Josephine Shaw Lowell Memorial Fountain

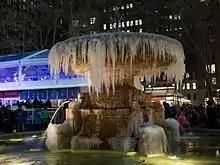
Frozen fountain in December 2016

The black granite memorial commemorates social worker Josephine Shaw Lowell, who founded the Charity Organization Society. According to the New York City Department of Parks and Recreation, Shaw was the first female member of the New York State Board of Charities; the fountain marks the "first woman to be honored by a major monument" in the city. It is made of Stony Creek granite and bronze. The fountain was dedicated on May 21, 1912, and installed at the east side of Bryant Park in 1913. It was relocated to the west side of the park in 1936.